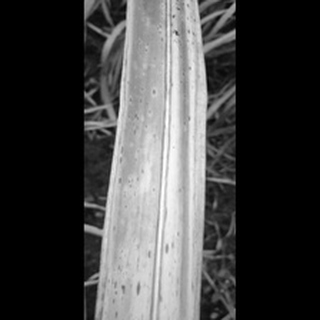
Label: sugarcane_yellow_leaf_disease